Alexander Demetrius Goltz

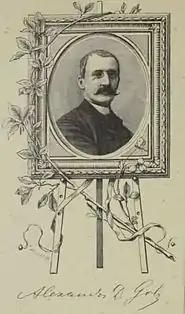
Self-portrait; from the "Neue Illustrirte Zeitung" (1889)

Alexander Demetrius Goltz (25 January 1857, Püspökladány – 14 May 1944, Vienna) was a painter from Austria-Hungary and later Austria. He was also an illustrator and scenic designer.